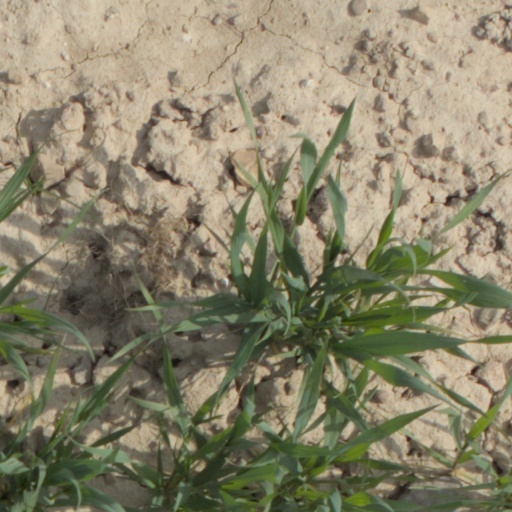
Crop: wheat